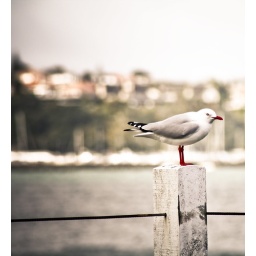
Seagull standing on fence post in devonport